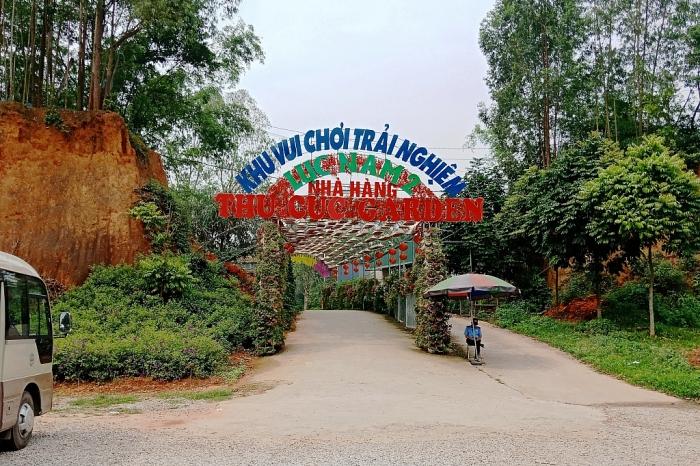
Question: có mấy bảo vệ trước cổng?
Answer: có một bảo vệ